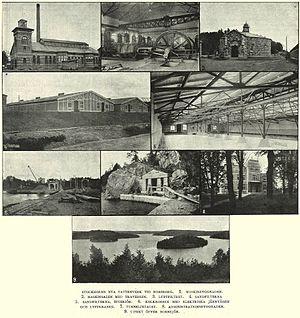
Idun était un magazine suédois fondé par Frithiof Hellberg qui parut de 1887 à 1963. Il tirait son nom de Idunn, déesse Asyne de l’éternelle jeunesse dans la mythologie nordique.